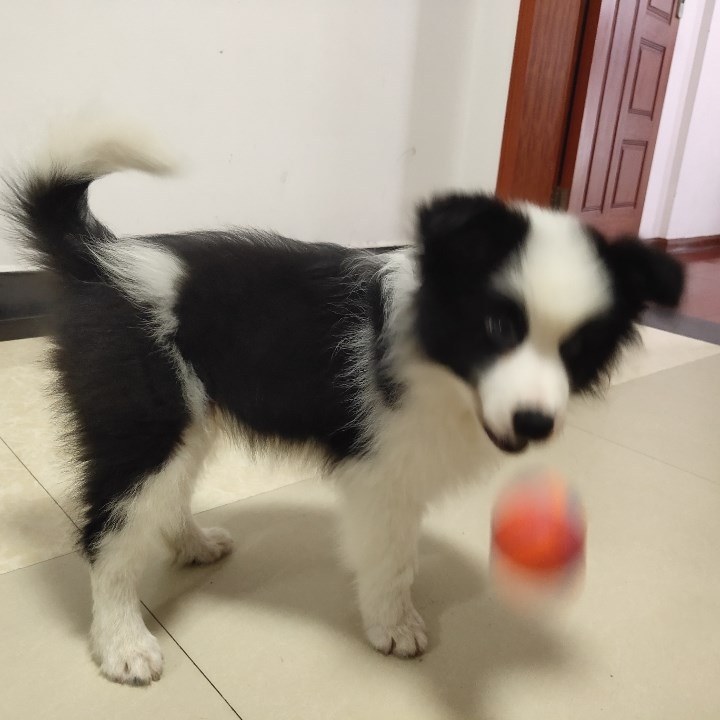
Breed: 2594-n000109-Border_collie